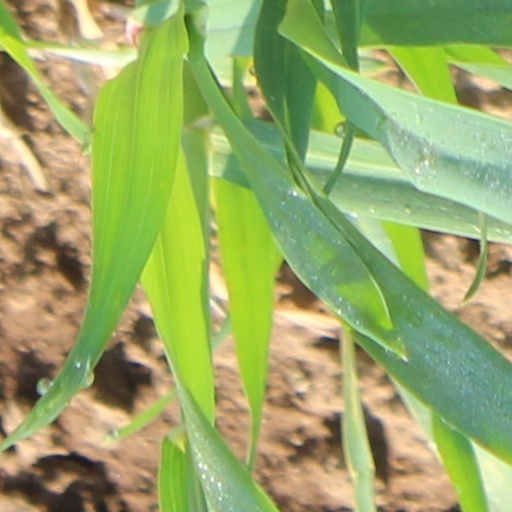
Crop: wheat